Zootermopsis angusticollis

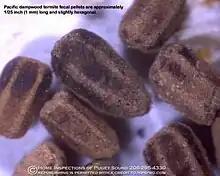
Fecal pellets

Unlike the more common drywood termites, the dampwood termites are very tolerant of wet conditions and build their colonies in damp wood such as rotting stumps and logs or other types of wood debris from coniferous trees. Individuals living within the colony will live the entirety of their life within the same piece of wood. They will never leave to forage, as the wood is also their food source. However, winged or alate females will leave on a mating flight in order to fulfill their primary role of the queen. Winged individuals are known to be great fliers and can reach distances of up to 350 meters. When the colony becomes too large for its habitat, it will swarm, however, this puts them at risk for exposure to pathogens and possible increased mortality. Swarms only contain about 50-60 individuals.